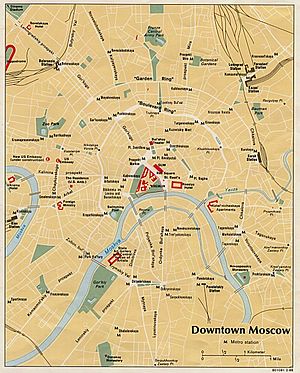
Moskva / Transport / Transport i byen
Centrale Moskva. De to inderste ringe kan ses. (1988)
Moskva er hovedstaden og den største by i Rusland med 12.500.123 indbyggere. Byen har været landets politiske, kulturelle, finansielle, uddannelsesmæssige og transportmæssige centrum i mere end 850 år. Byen er en føderal by omkranset af Moskva oblast i det Centrale føderale distrikt i den vestlige del af den Russiske Føderation. Byen var også hovedstad i Storfyrstendømmet Moskva, i det Russiske Kejserrige og i Sovjetunionen fra 1918.